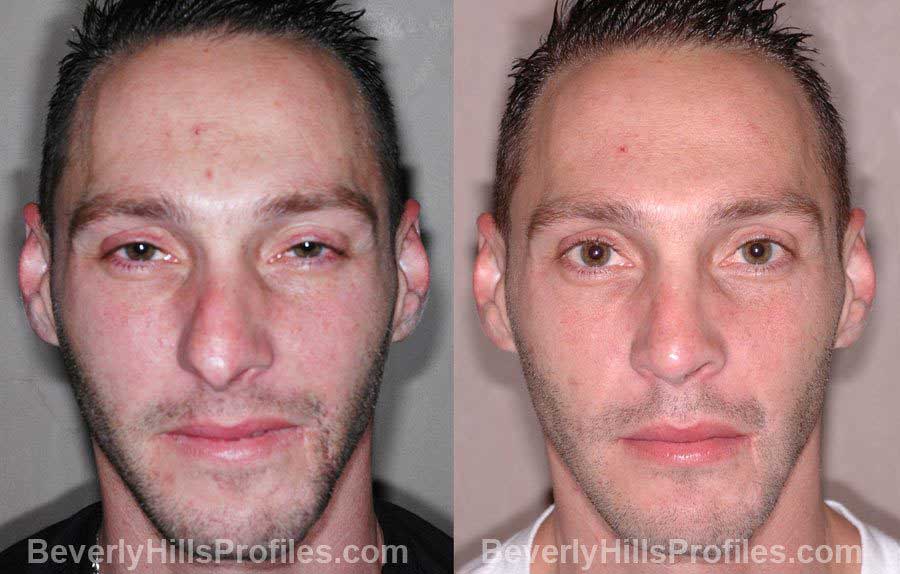
Gender: men